Linwood Clark

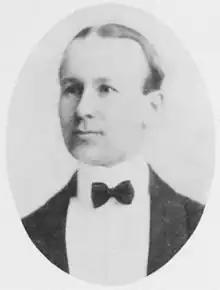

Linwood Leon Clark (March 21, 1876 – November 18, 1965) was a U.S. representative who represented the second Congressional district of the state of Maryland from 1929 to 1931.